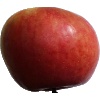
Label: apple_crimson_snow